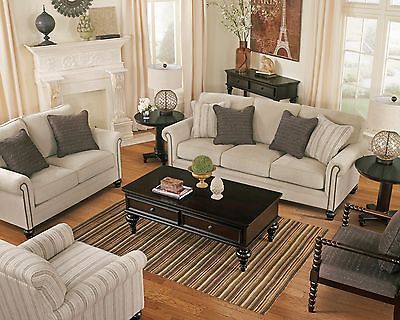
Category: sofa